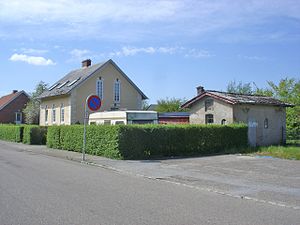
Tønder-Tinglev-banen / Standsningssteder
Bylderup-Bovs retirade th.
Bylderup-Bov Stations retirade th. - tv. hus der er bygget hvor den nedrevne hovedbygning lå
Tønder-Tinglev er en 26,7 km lang jernbanestrækning mellem Tønder og Tinglev i Sønderjylland. Sammen med Sønderborgbanen udgjorde den Den sønderjyske tværbane.